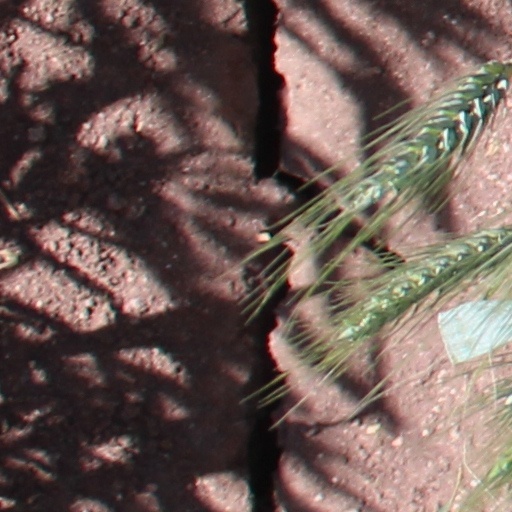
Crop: wheat